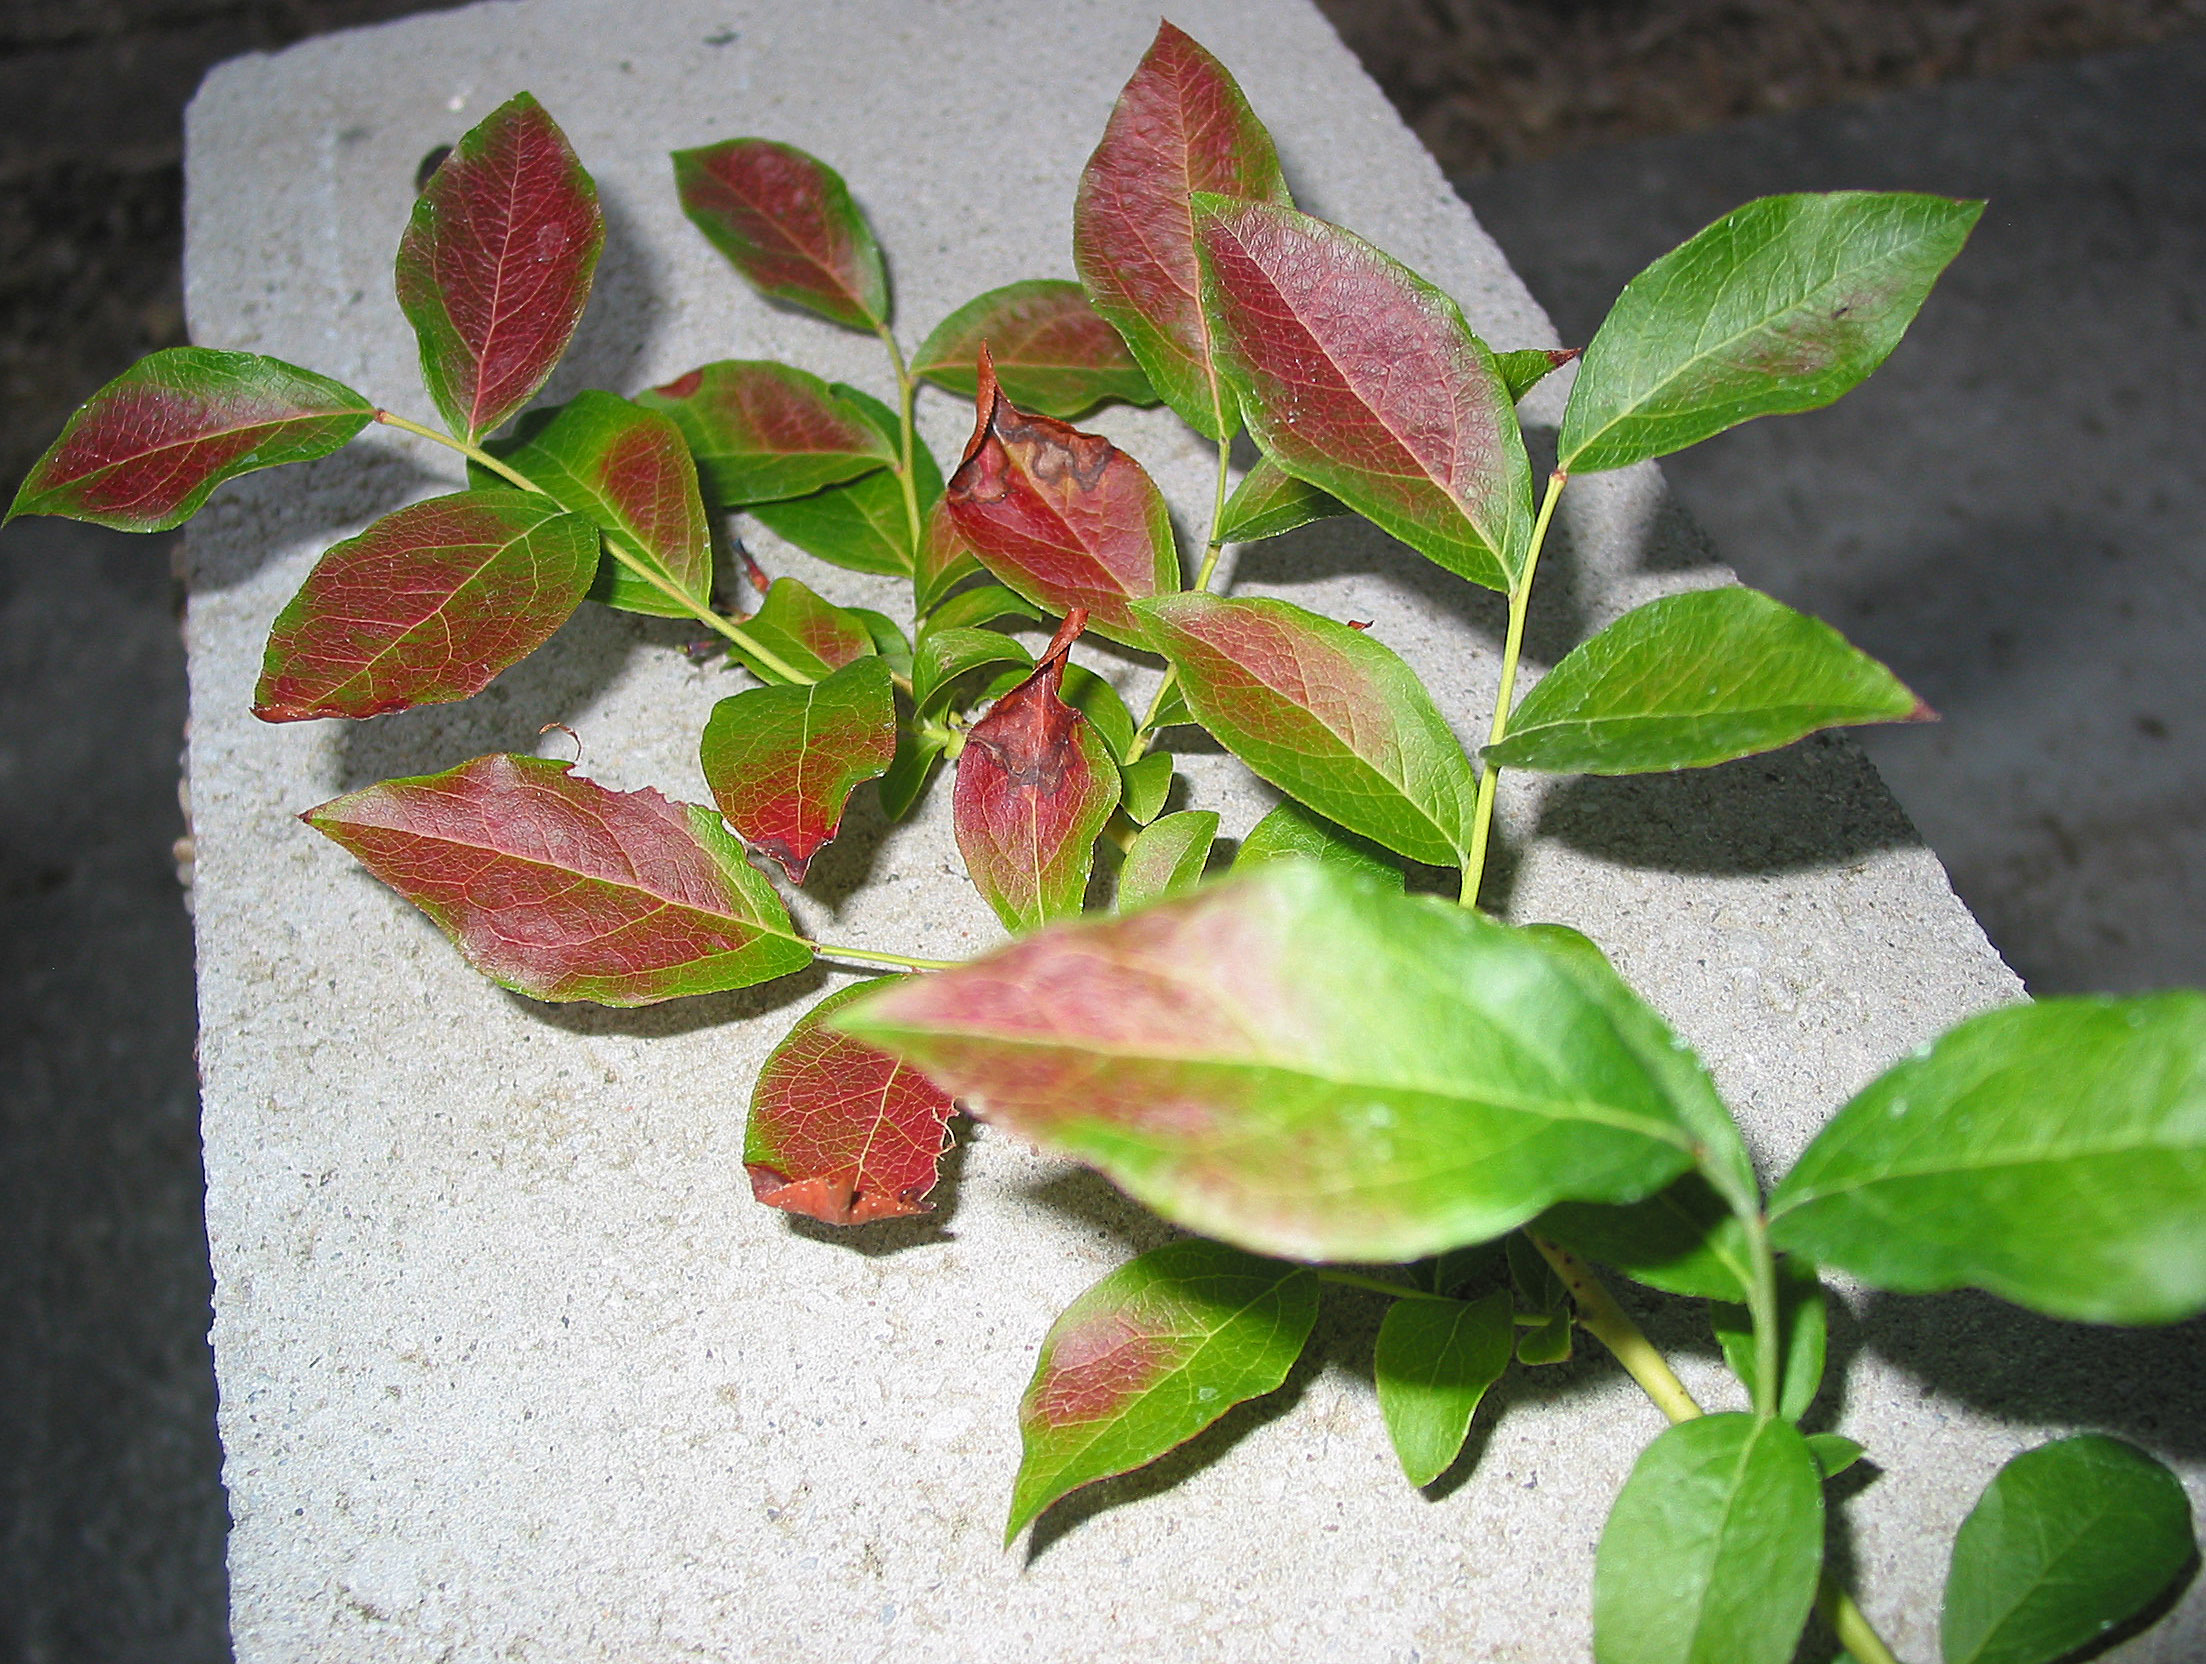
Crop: blueberry
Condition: healthy